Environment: real
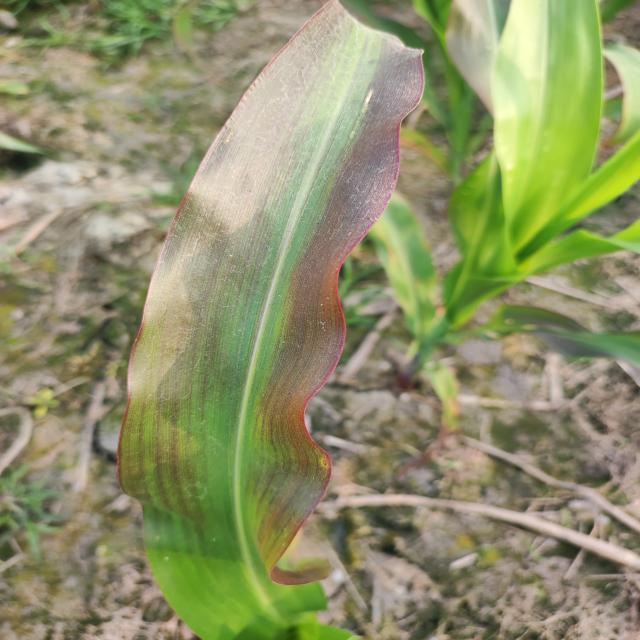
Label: phosphorus_deficiency